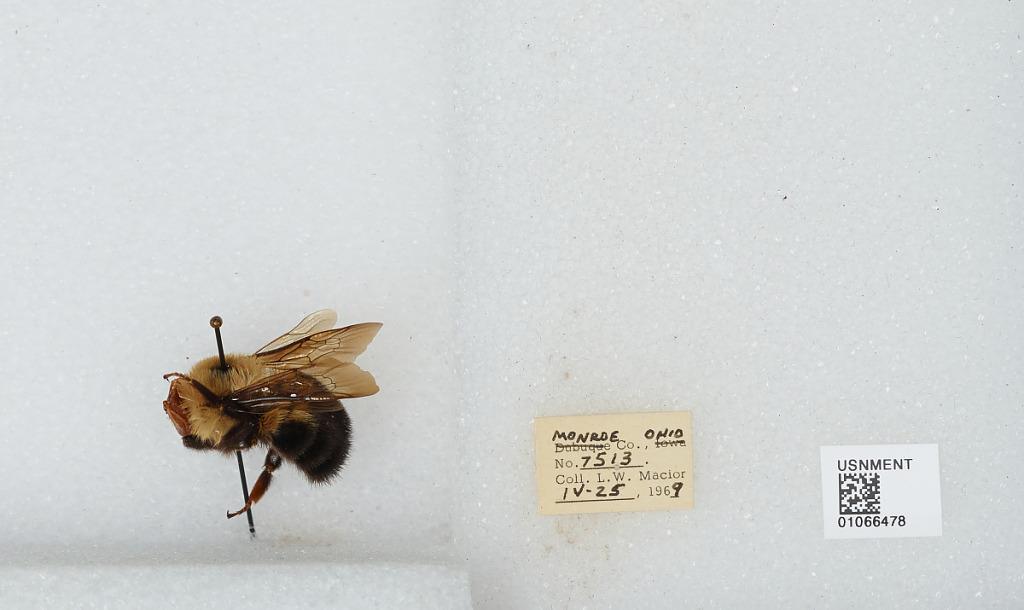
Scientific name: Bombus (Pyrobombus) bimaculatus Cresson
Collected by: L. Macior
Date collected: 1969-4-25
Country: United States
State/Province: Ohio
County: Monroe
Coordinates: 39.73, -81.08